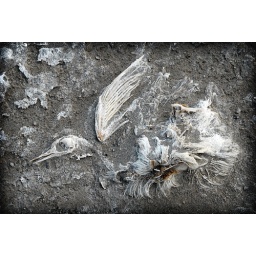
Dead bird in sands of great salt lake 2